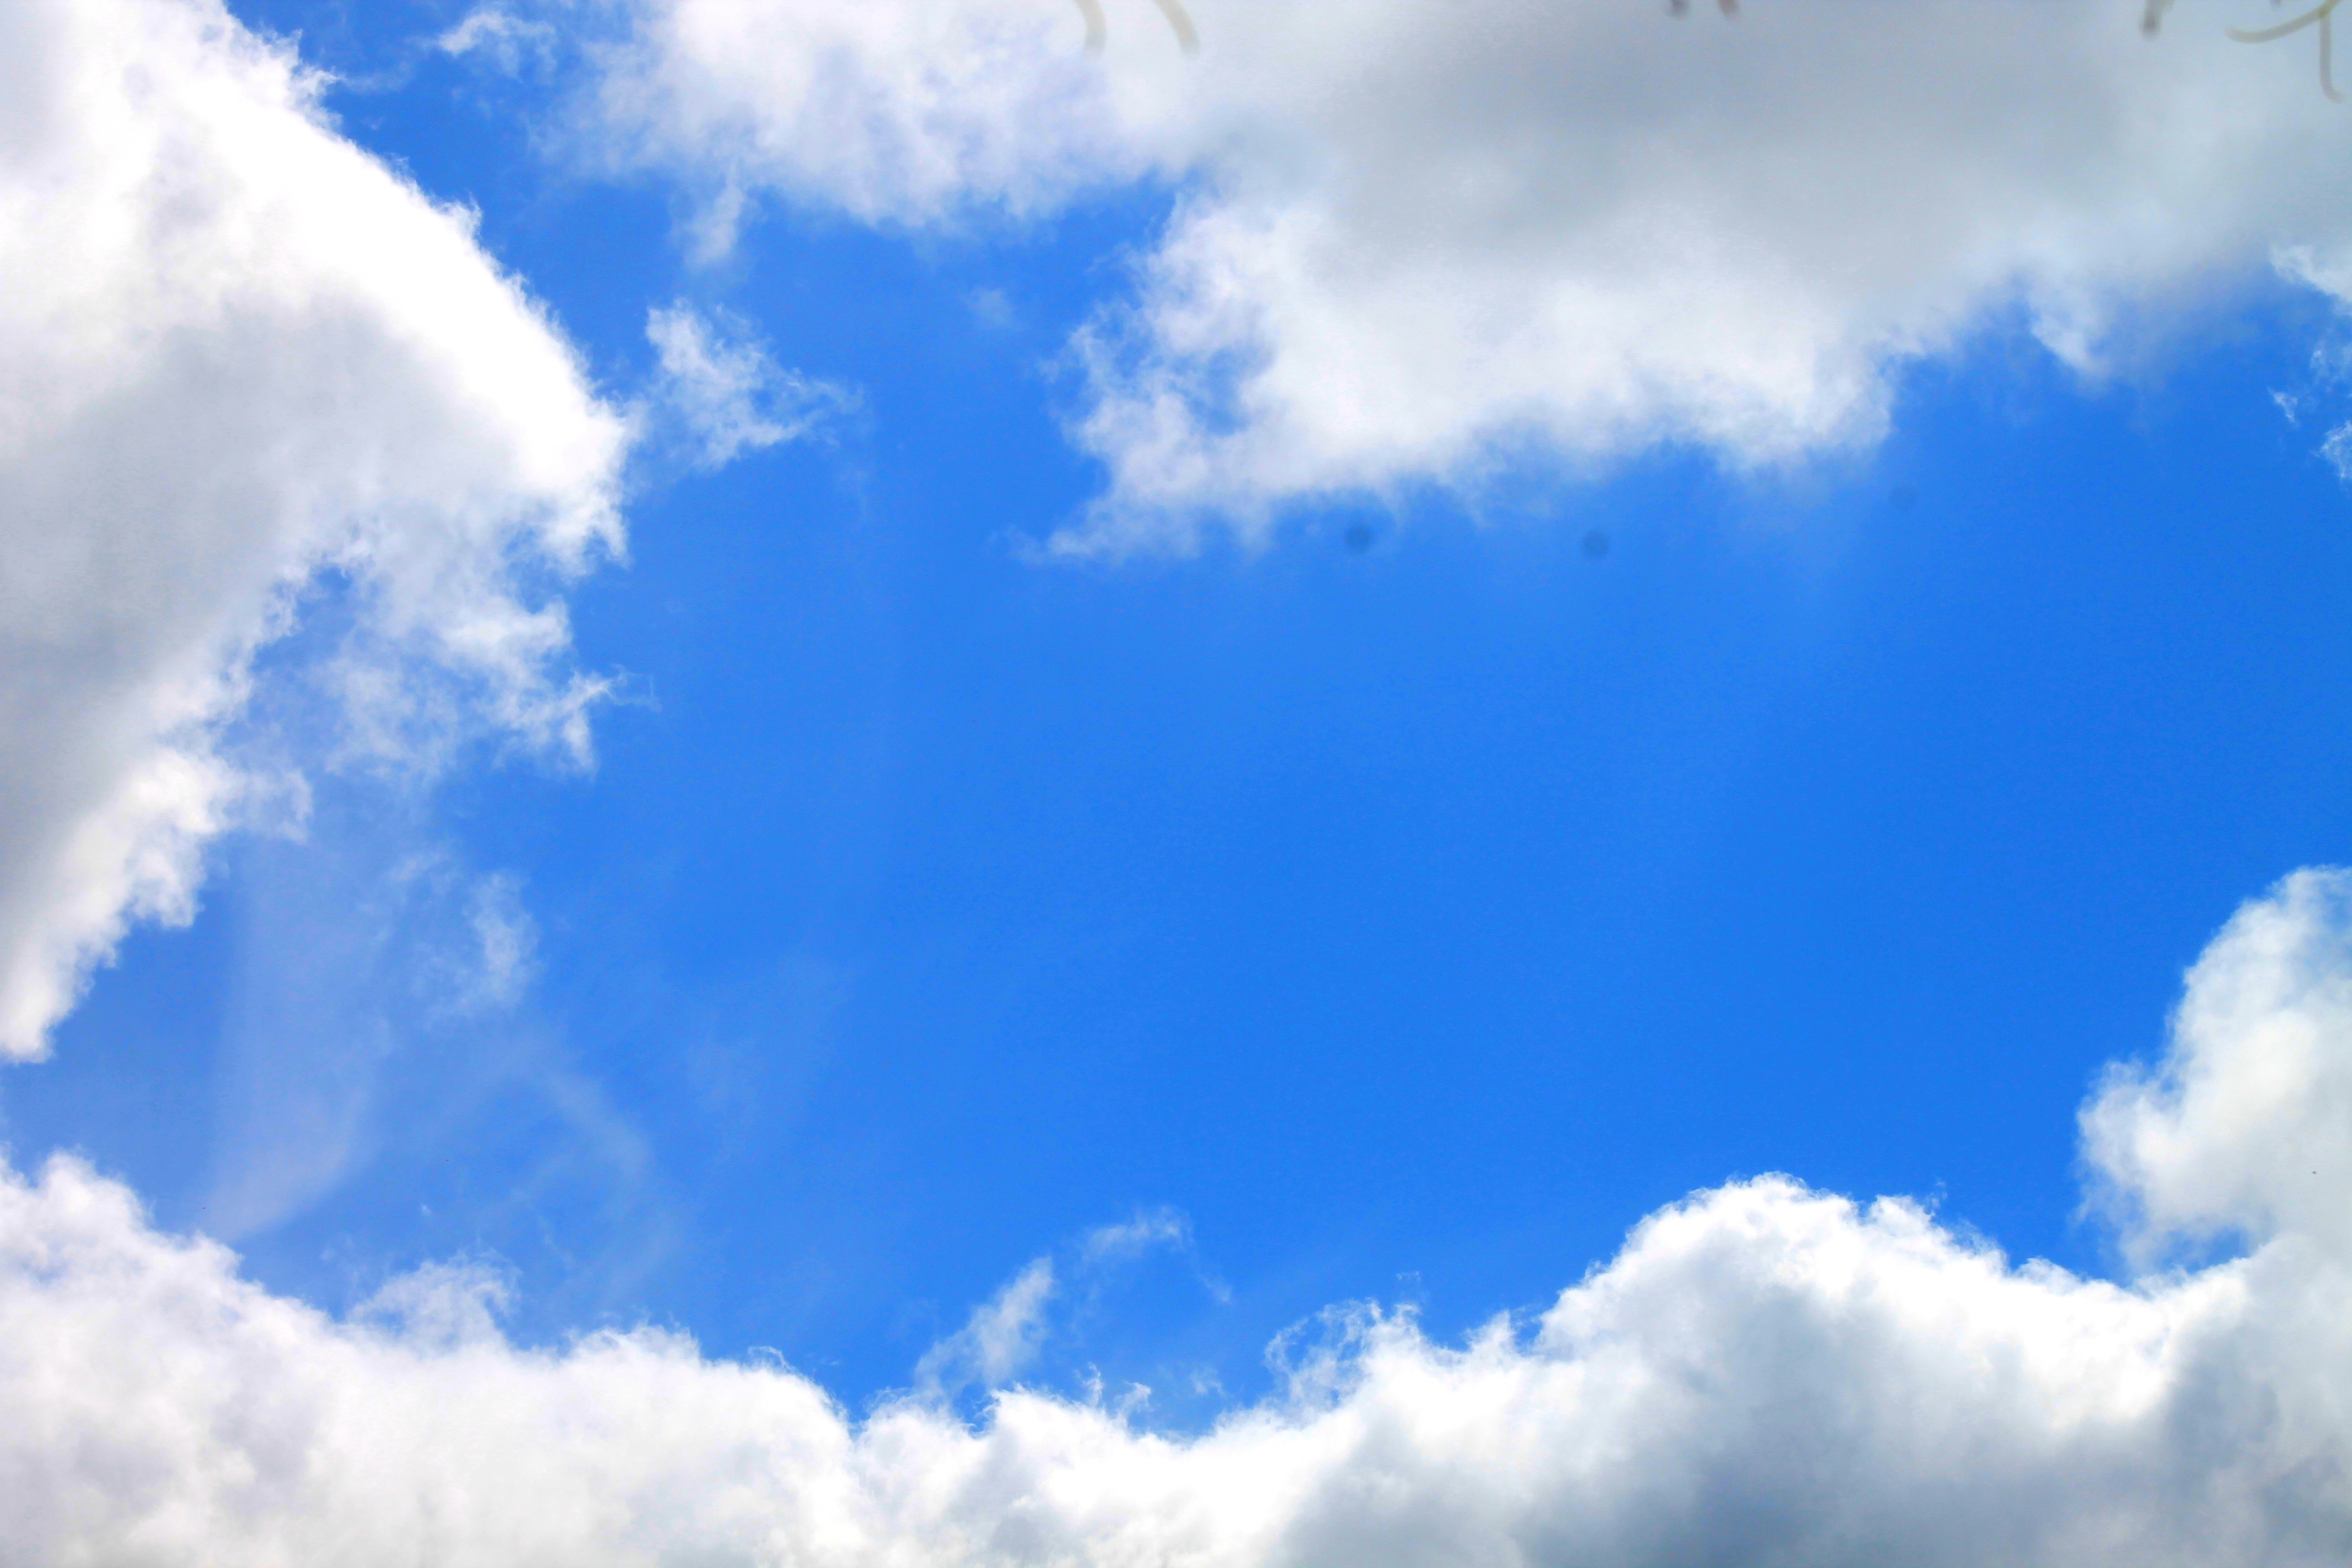
horizon, cloud, sky, sunlight, atmosphere, daytime, cumulus, blue, clouds, meteorological phenomenon, atmosphere of earth